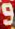
Number: 9